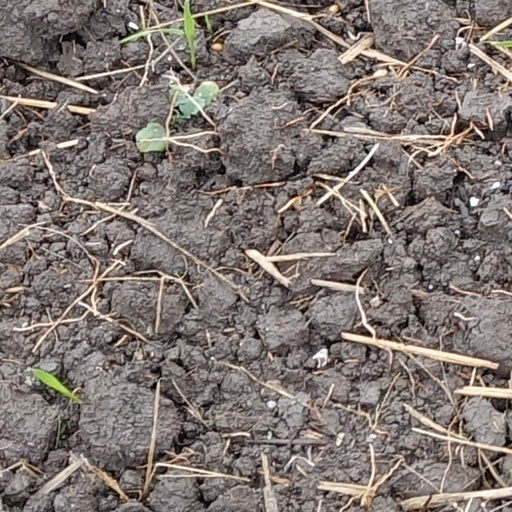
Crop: wheat